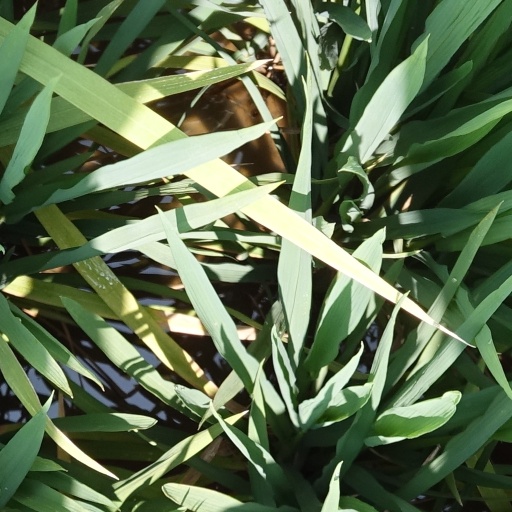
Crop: rice